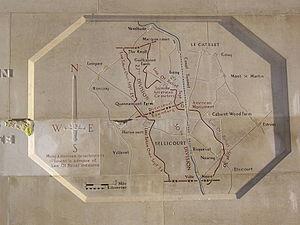
Description gravée dans la pierre du mémorial de l'offensive américaine victorieuse sur la ligne Hindenburg (septembre 1918).
Hargicourt est une commune française située dans le département de l'Aisne, en région Hauts-de-France. Complètement détruite en 1917, elle a reçu la Croix de Guerre 1914-1918. Son histoire se singularise également par les assemblées du Désert qui s'y sont tenues au temps des persécutions contre les protestants, au XVIIIᵉ siècle.